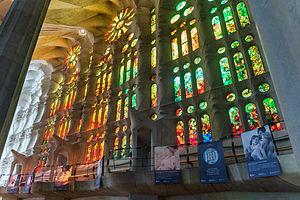
Vitraux de la Sagrada Familia à Barcelone
La Sagrada Família, Temple Expiatori de la Sagrada Família de son nom complet en catalan, ou Templo Expiatorio de la Sagrada Familia en espagnol est une basilique de Barcelone dont la construction a commencé en 1882.